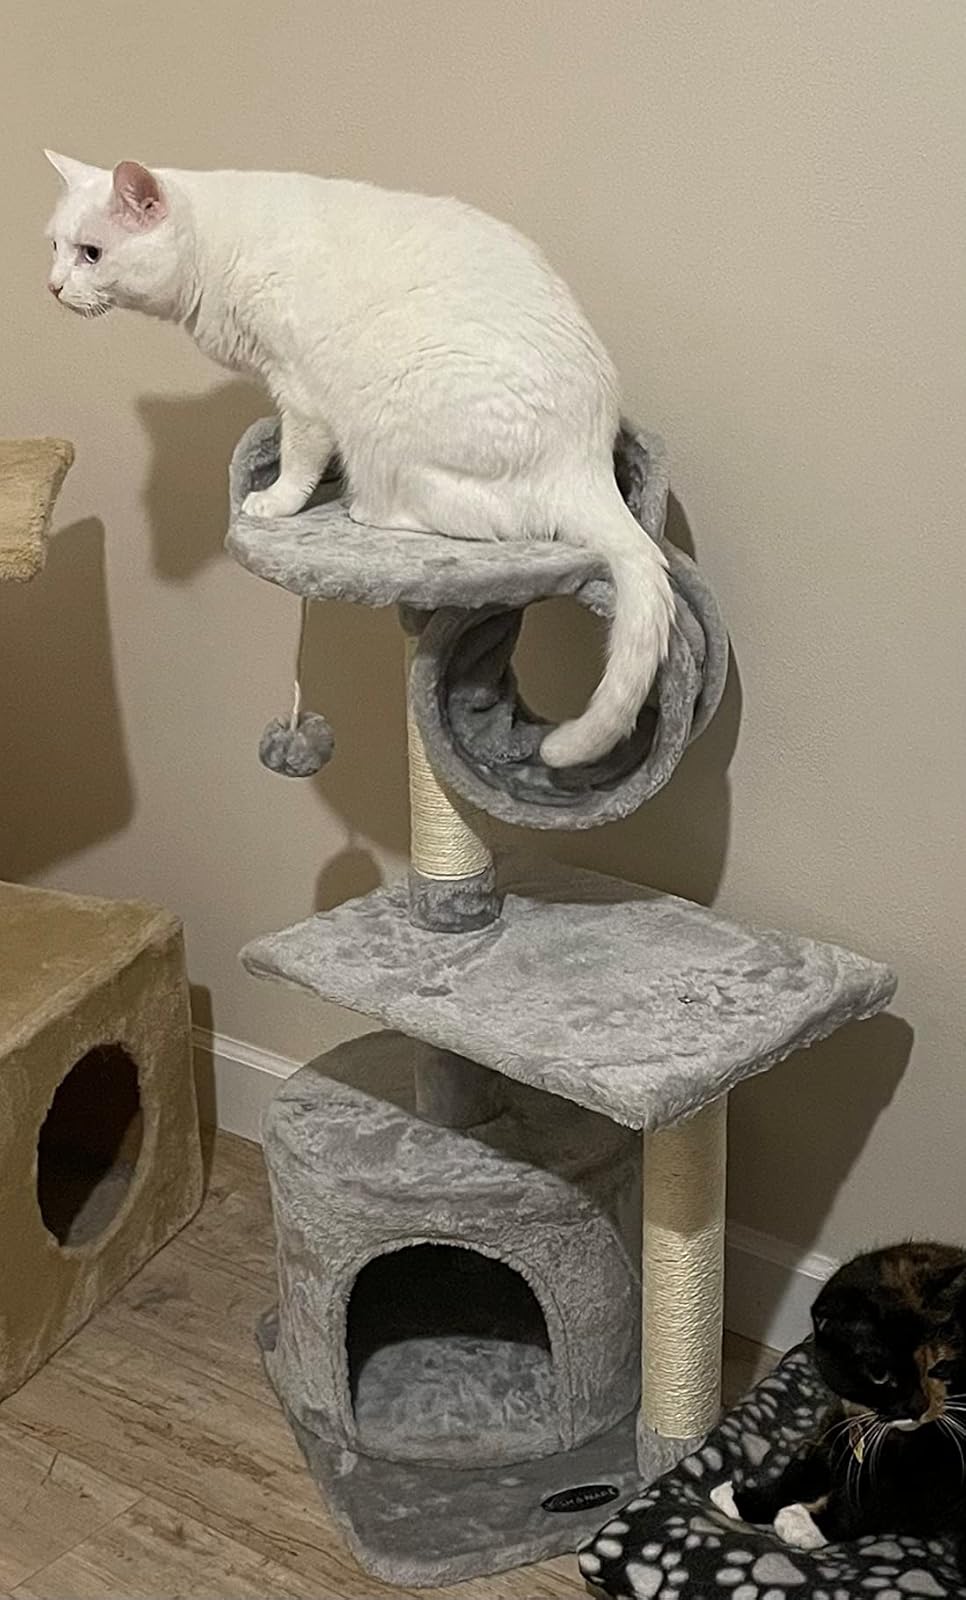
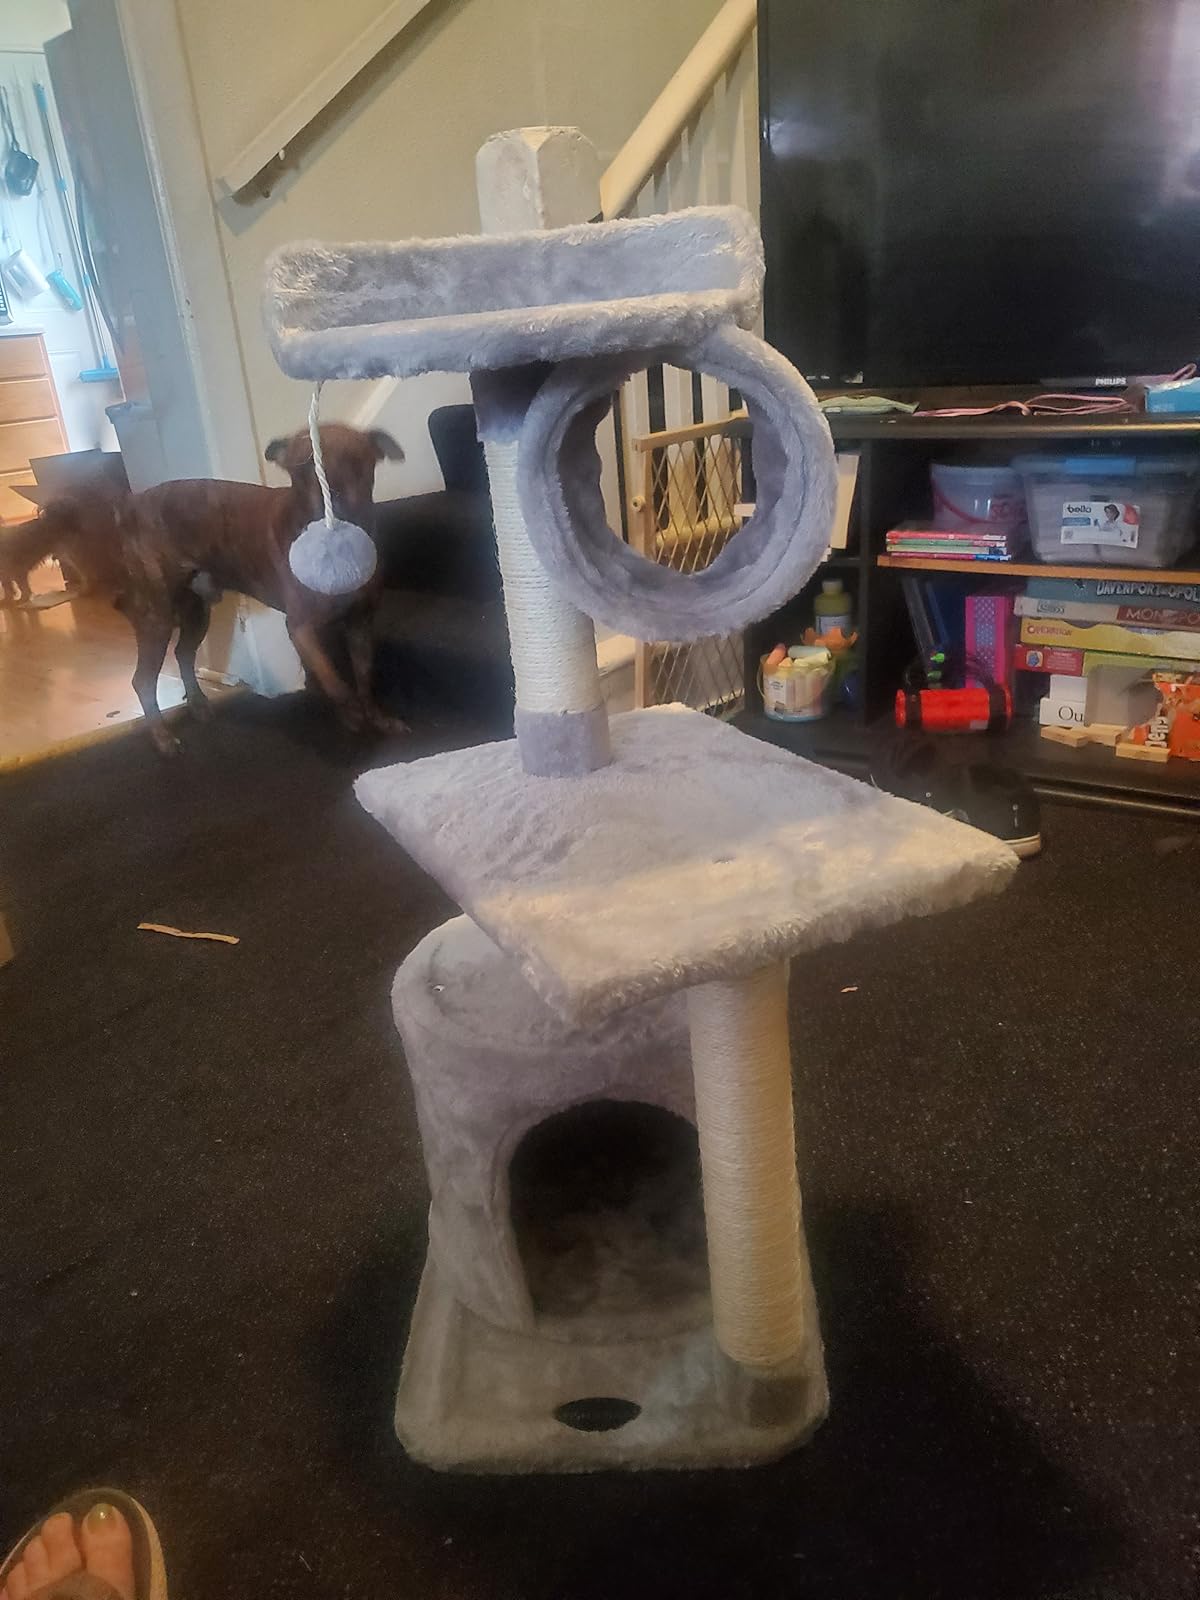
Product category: items_cat tree
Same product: yes